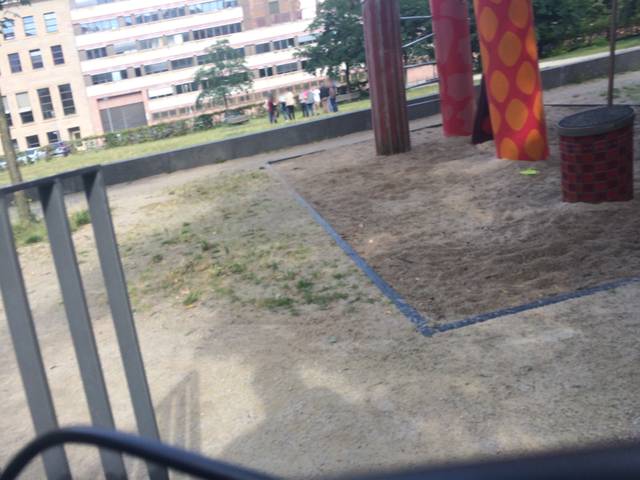
Region: Germany
Coordinates: 52.512, 13.4